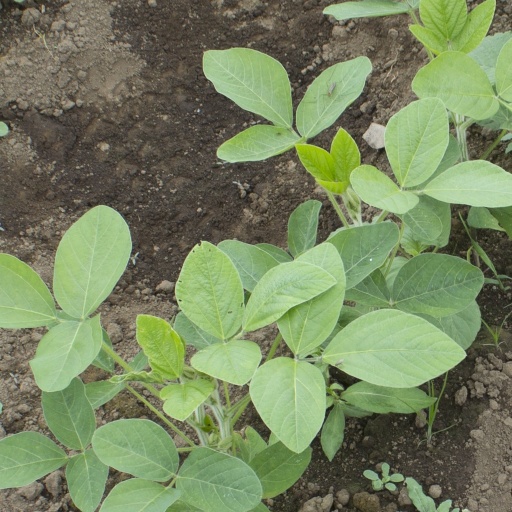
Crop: soybean